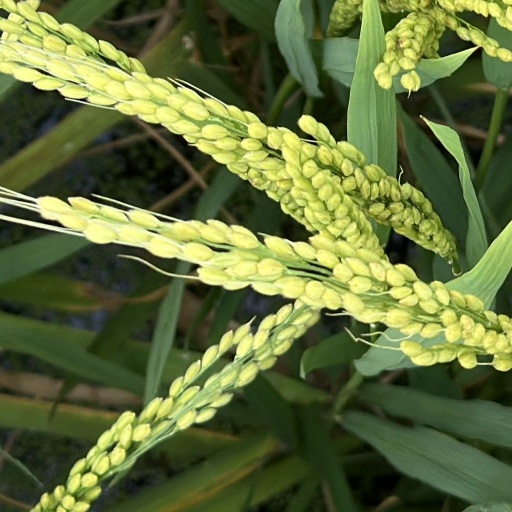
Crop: rice